Isabel Plá

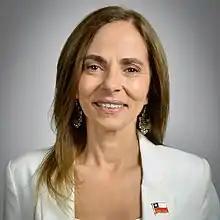
Official portrait (2018)

Isabel Cecilia Plá Jarufe (born 31 January 1964) is a Chilean politician.